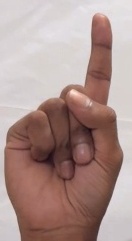
ASL sign: 1